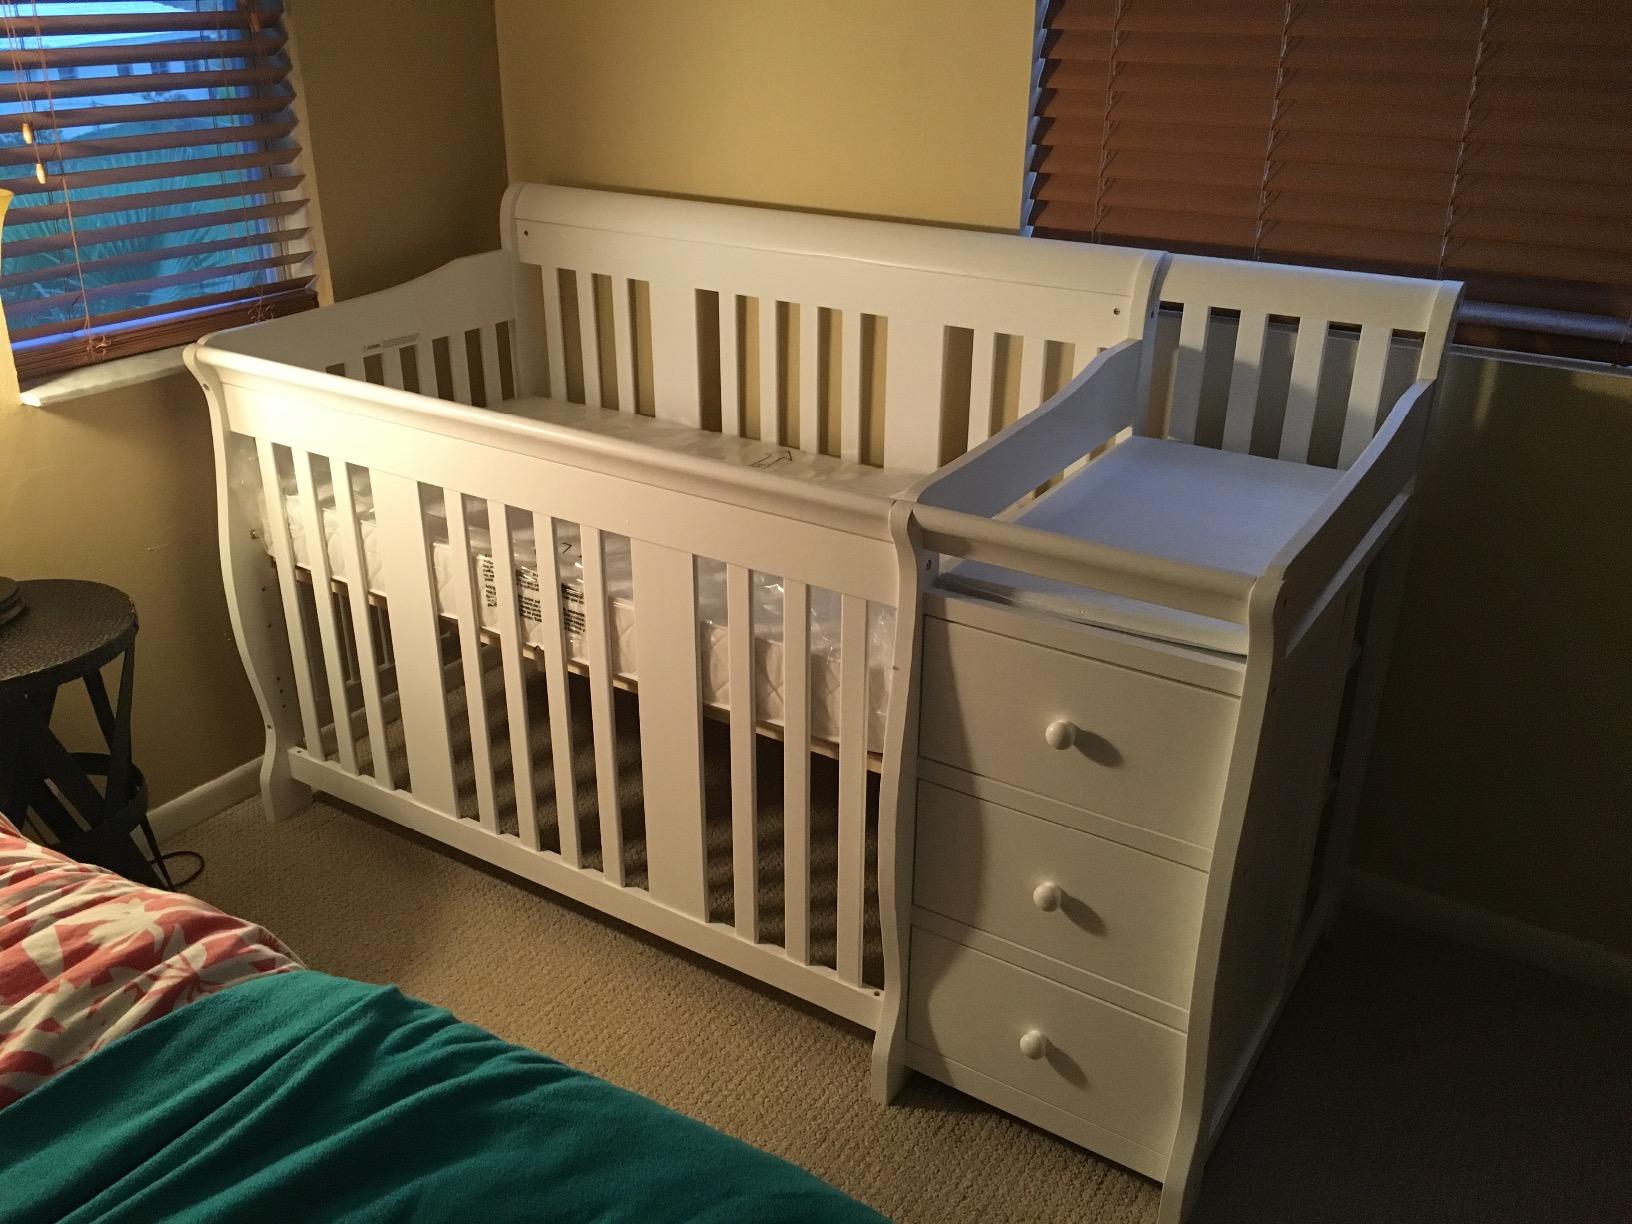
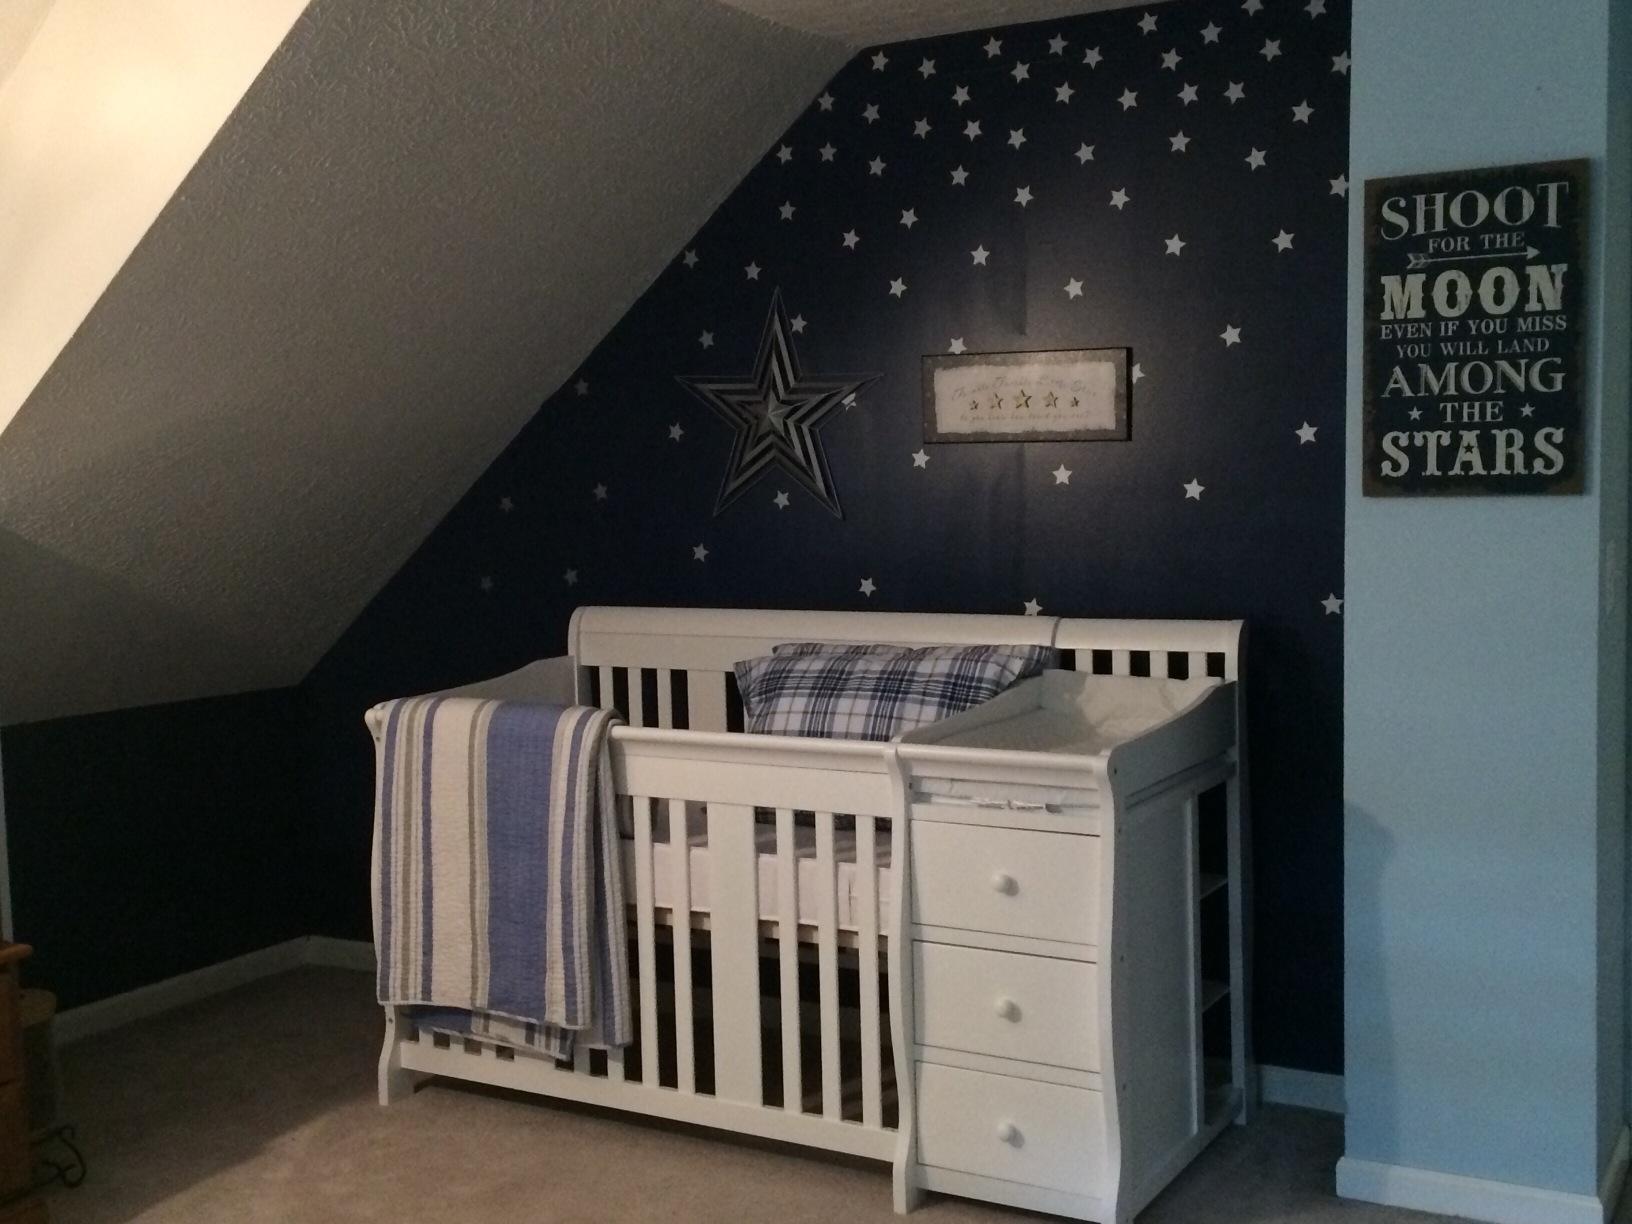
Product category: products_crib
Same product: yes